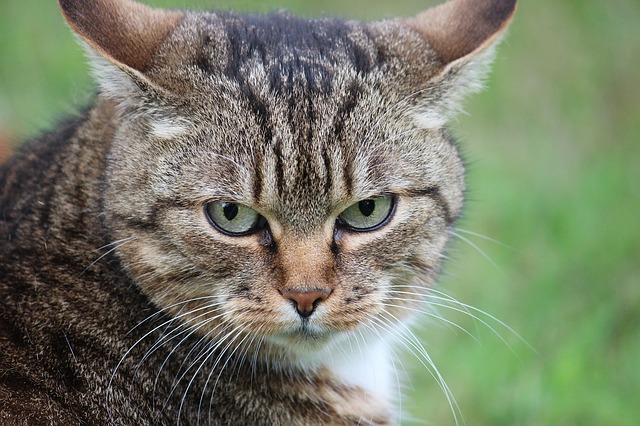
Label: gatto